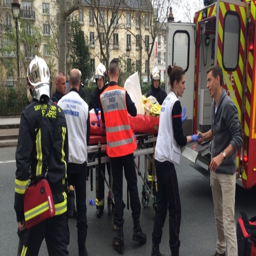
firefighters prepare to transport an injured person away from the offices